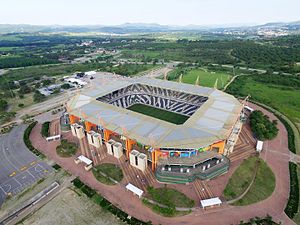
Mbombela Stadium
Mbombela Stadium
Mbombela Stadium er et stadion i Nelspruit i Sydafrika, der blev bygget op til VM i fodbold 2010, som Syafrika var vært for, men som forventes i fremtiden også at blive brugt til andre sportsgrene. Det blev indviet i oktober 2009, og har plads til 43.589 siddende tilskuere.